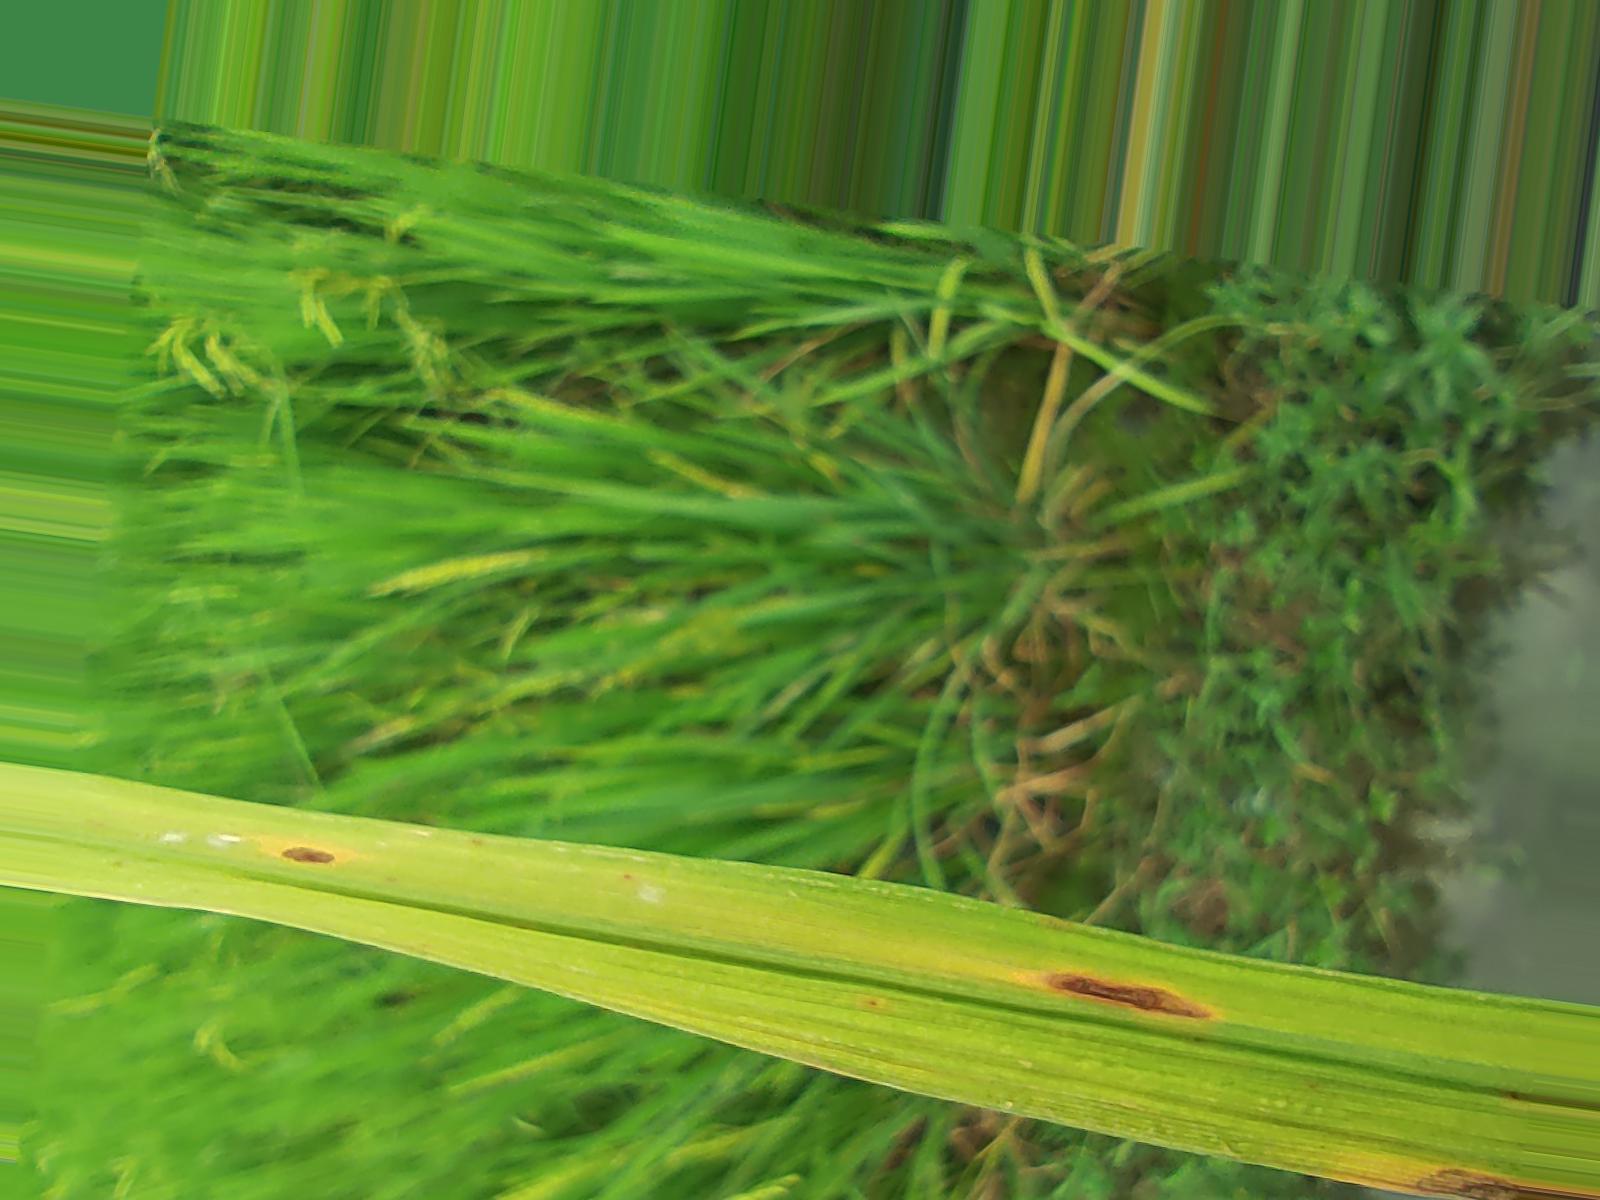
Nhãn: Bệnh Gạch Nâu ( Narrow Brown Spot )